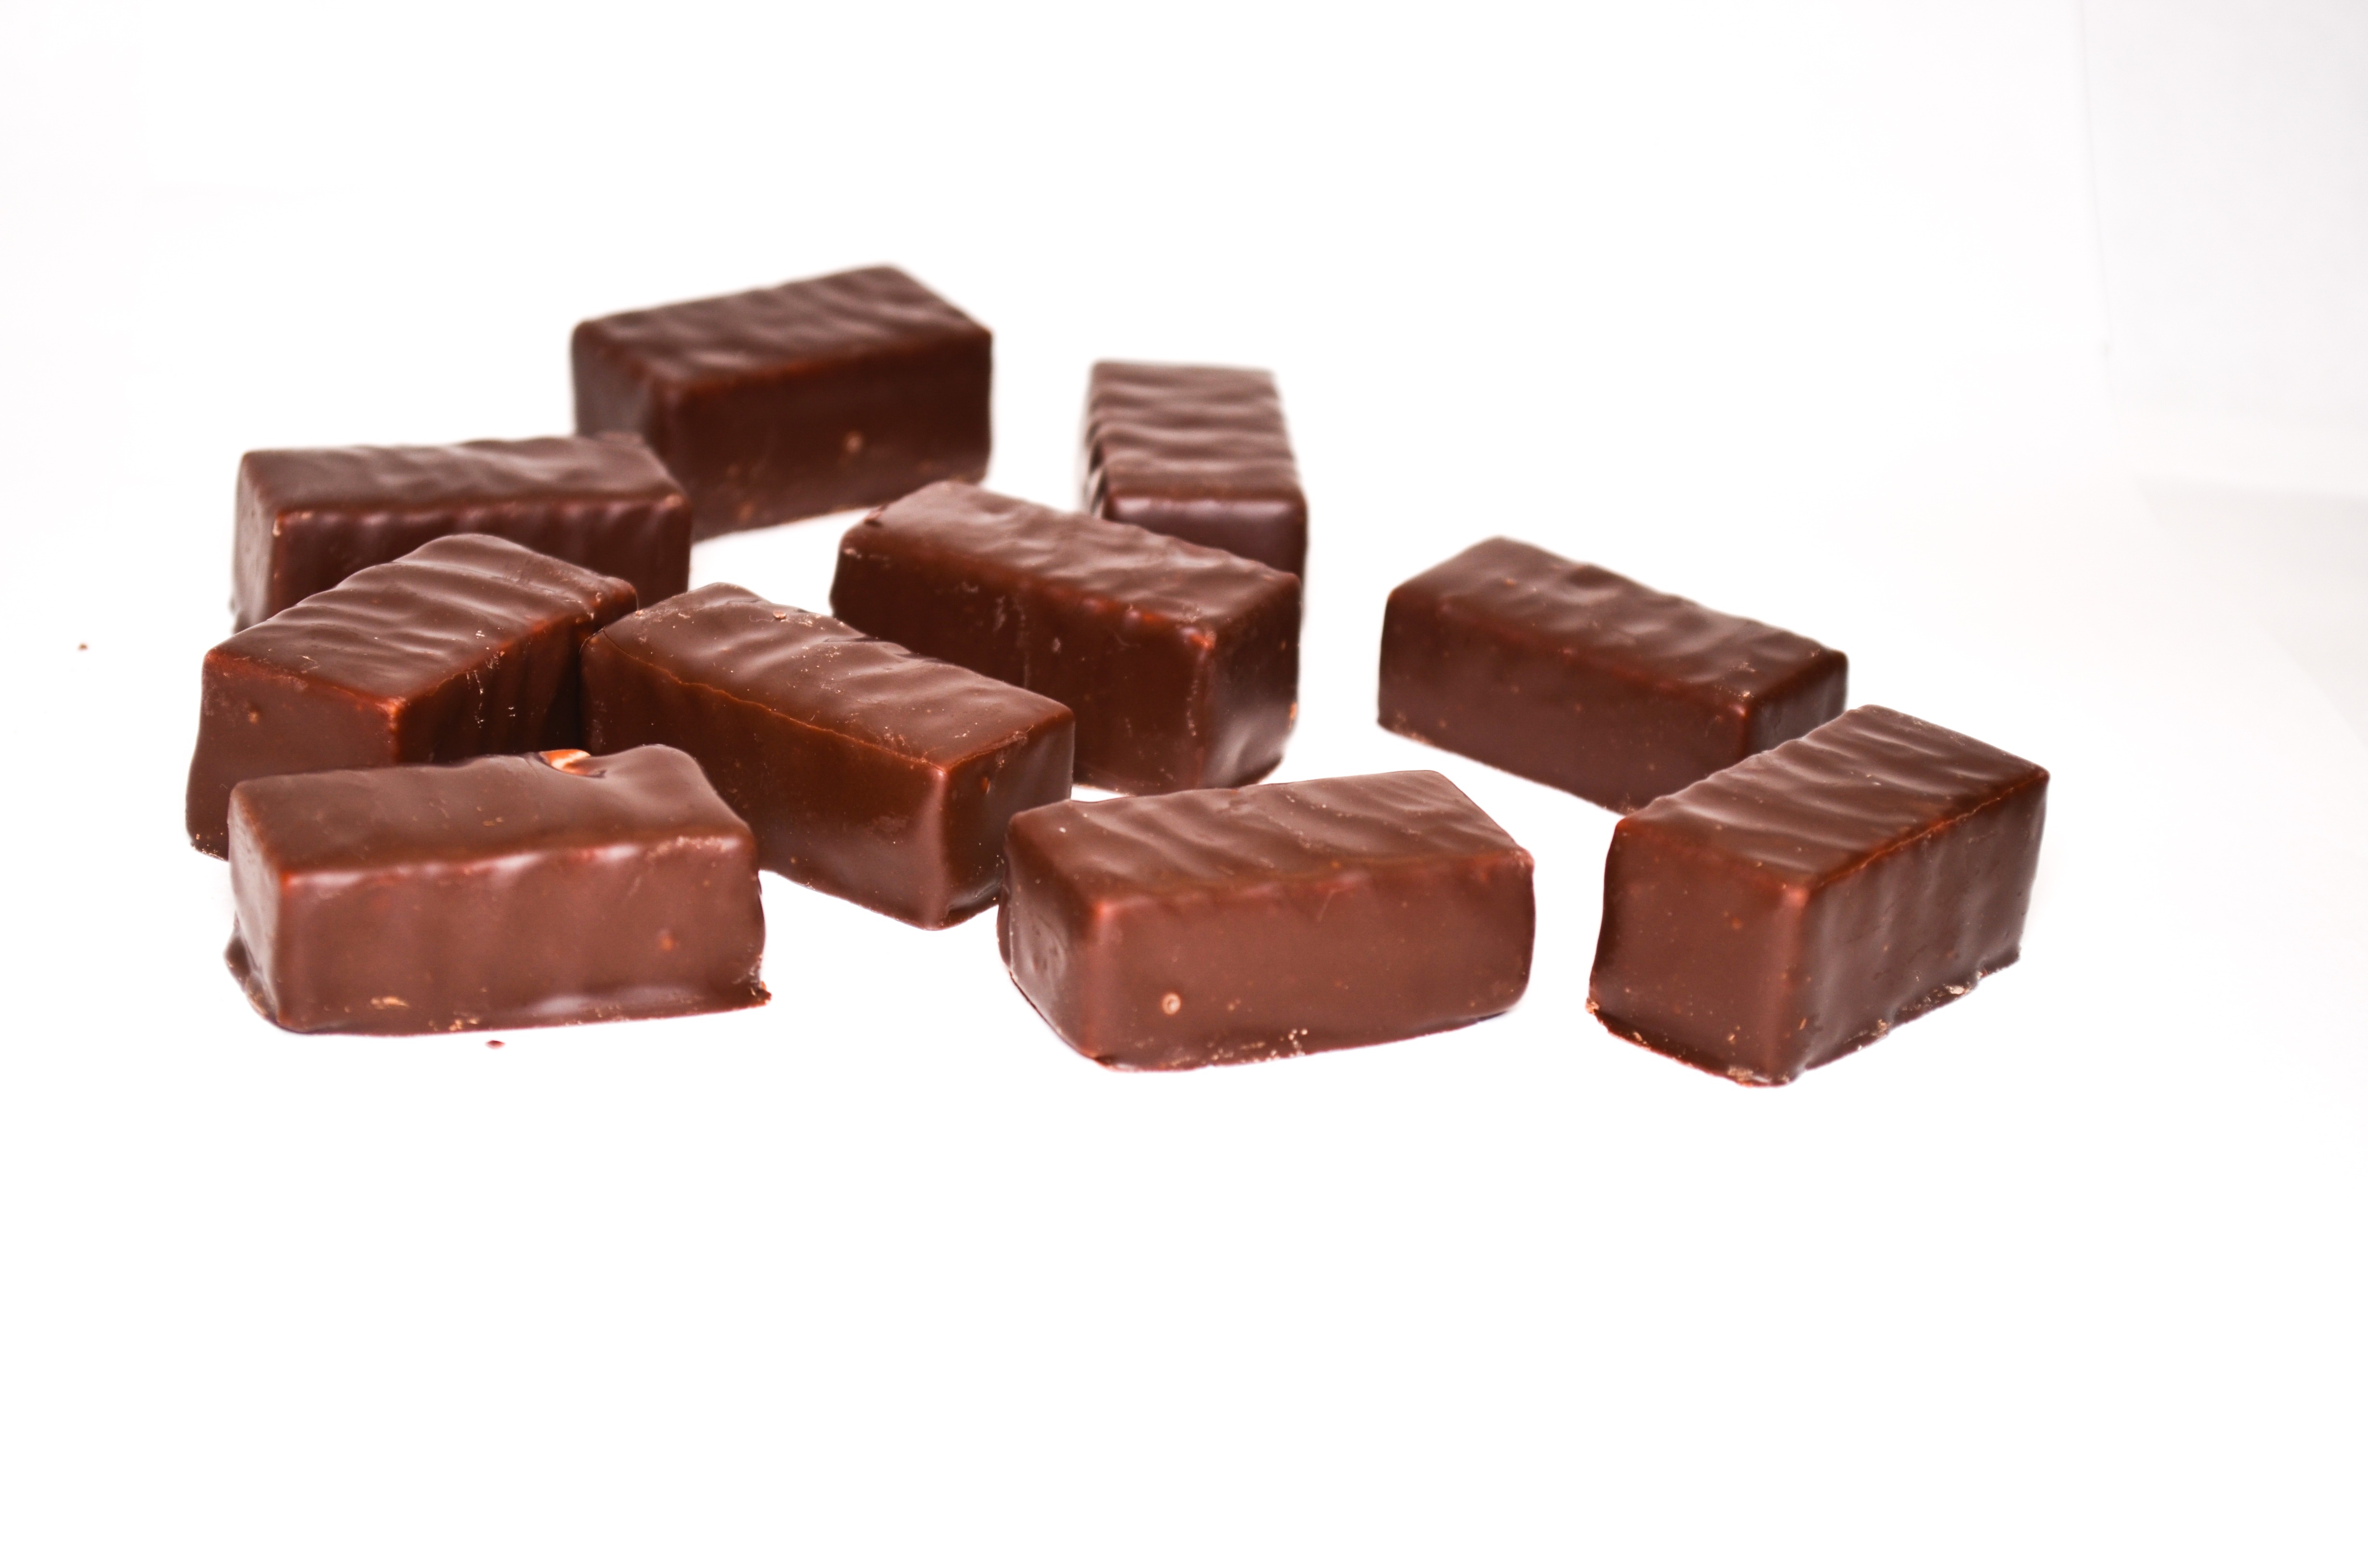
sweet, food, produce, black, chocolate, dessert, fudge, candy, confectionery, praline, dark chocolate, bonbon, chocolate candy, chocolate truffle